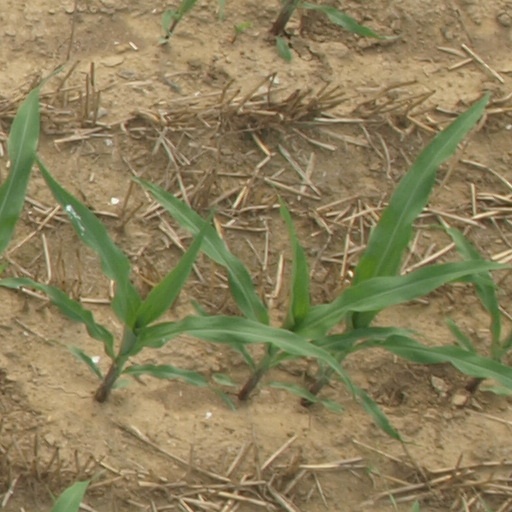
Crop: maize; corn